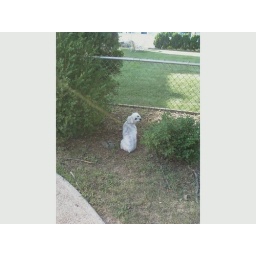
Reilly has been sitting by the fence for 10 minutes waiting for the neighbor's dog to come outside.